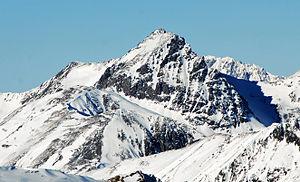
Le Rietzer Griesskogel est une montagne qui s’élève à 2 884 m d’altitude dans les Alpes de Stubai, en Autriche.